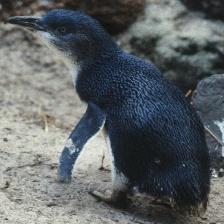
Species: FAIRY PENGUIN
Scientific name: EUDYPTULA MINOR
ImageNet parent category: king_penguin